Thomas Hill Standpipe

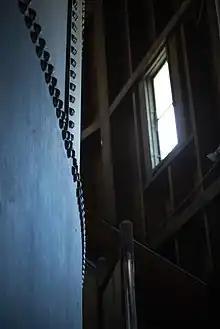
Stairway inside the Thomas Hill Standpipe between the exterior and interior walls.

The standpipe is really two structures in one. The standpipe itself consists of steel plates riveted one outside the other. The building which enclosed it is in diameter and high.